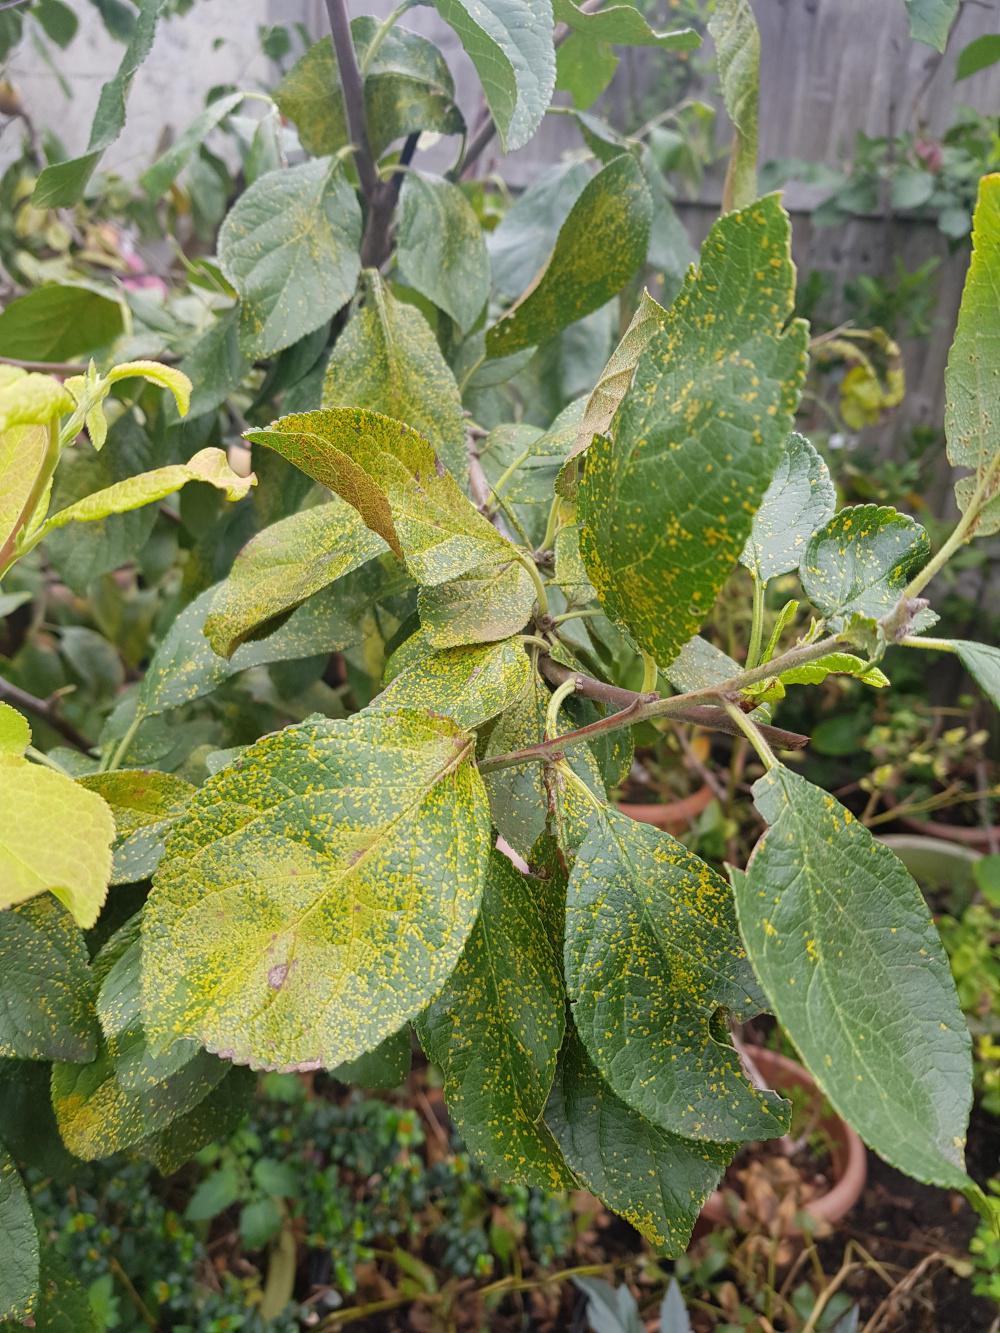
Plant: Plum
Disease: plum rust